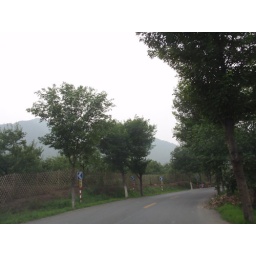
A nice curving road in the middle of fields and mountains